Sifang railway station

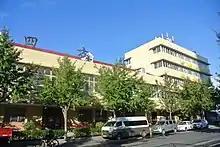
Qingdao Sifang Railway Station Building

Sifang railway station is a railway station in Qingdao, Shandong, in the People's Republic of China.